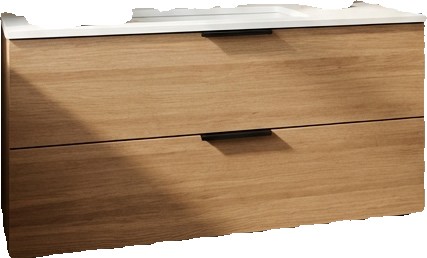
Surface category: worktop